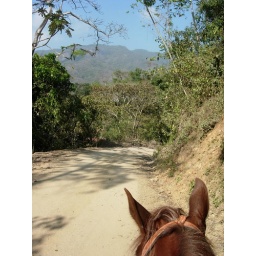
mountains over horse ears